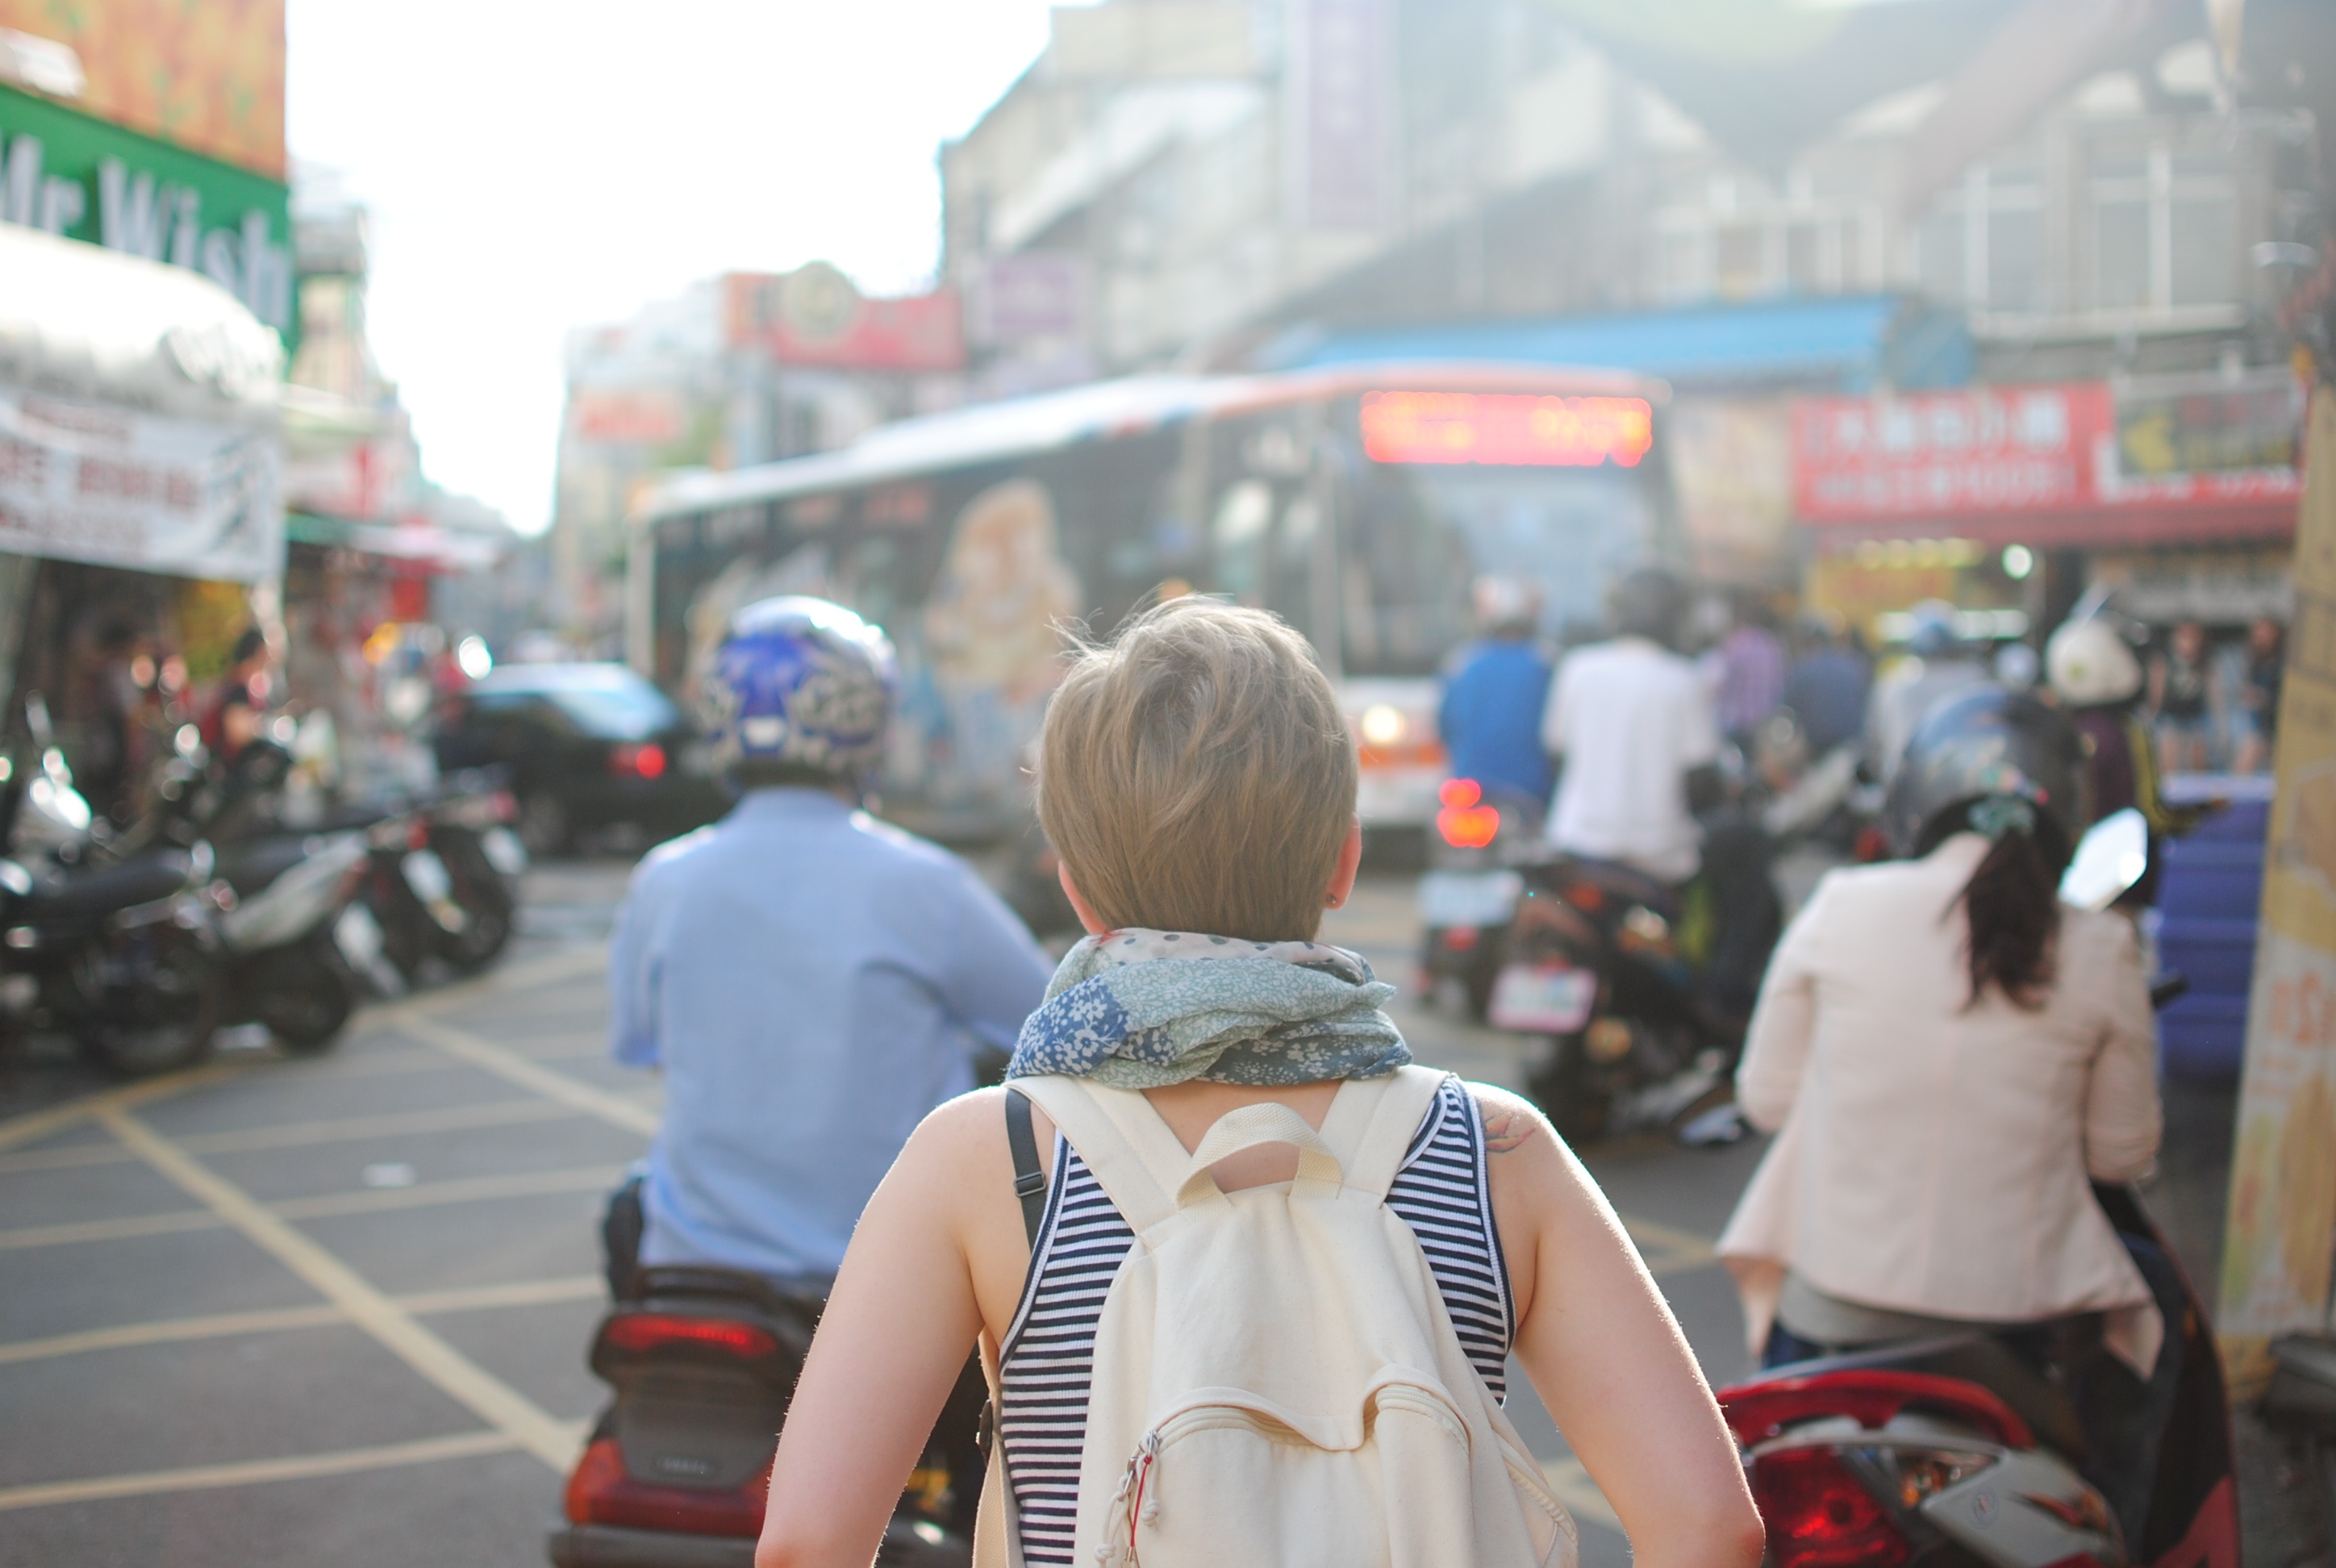
pedestrian, person, woman, road, street, crowd, tourist, travelling, travel, vehicle, infrastructure